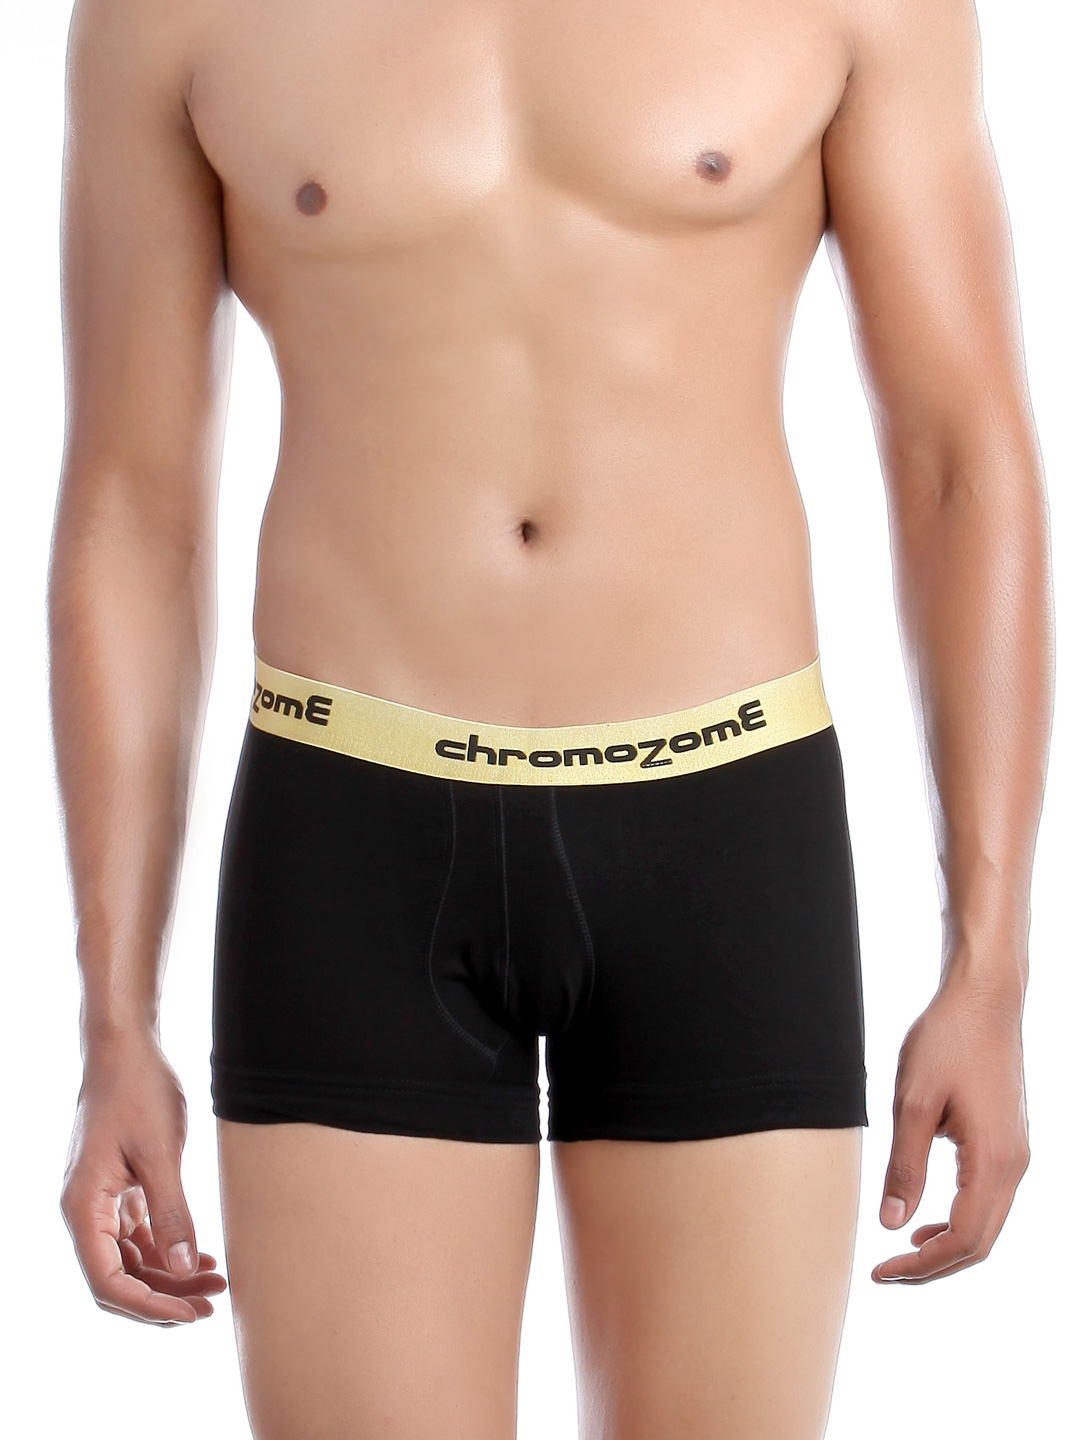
Chromozome Men Black Trunks
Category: Apparel / Innerwear / Trunk
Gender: Men
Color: Black
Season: Summer 2016
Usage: Casual